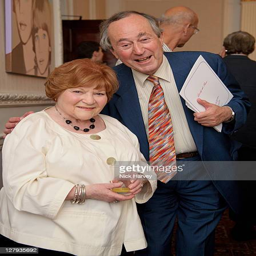
people attend the fundraising event to benefit person